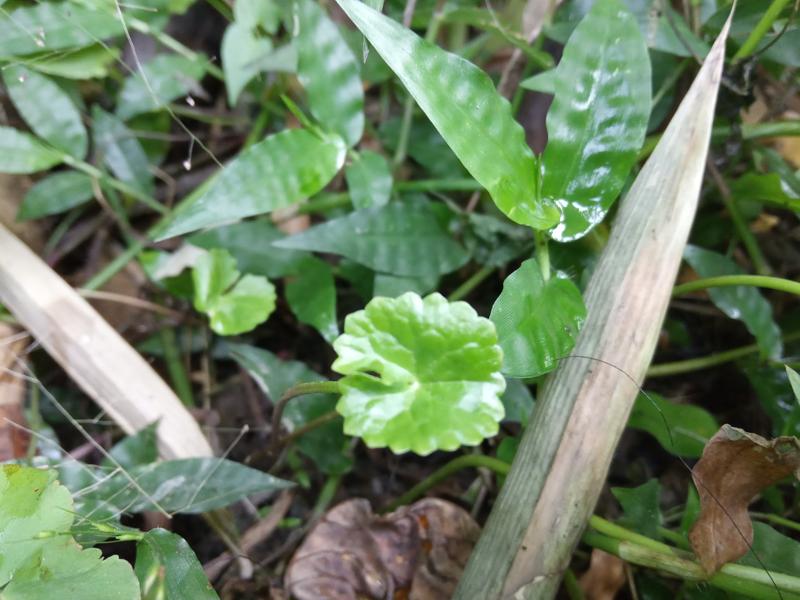
Weed species: Centella asiatica